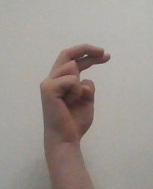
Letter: zay